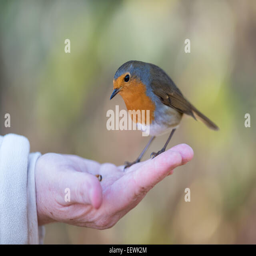
a bird in the hand